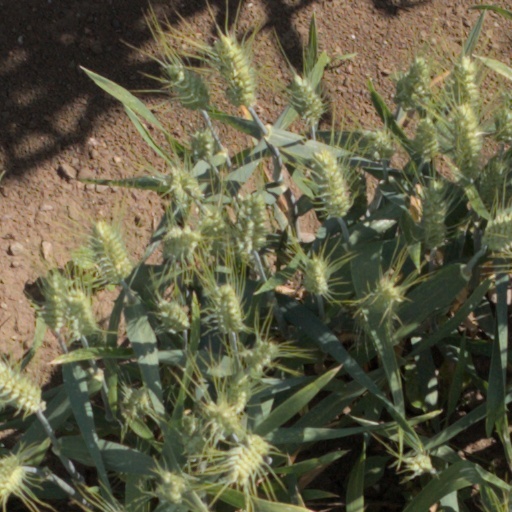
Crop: wheat